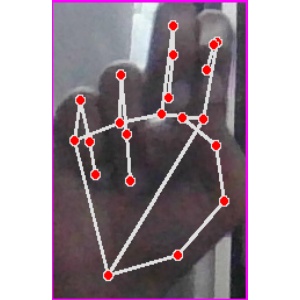
अक्षर: ह